Rio Lobo

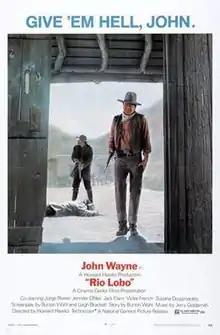
Theatrical release poster

Rio Lobo is a 1970 American Western film directed and produced by Howard Hawks and starring John Wayne, from a screenplay by Burton Wohl and Leigh Brackett. The film was shot in Cuernavaca in the Mexican state of Morelos and in Tucson, Arizona. The musical score was composed by Jerry Goldsmith. It was the third Howard Hawks film to explore the theme of a town sheriff defending his office against belligerent local outlaws; the others were "Rio Bravo" (1959) and "El Dorado" (1966), both also starring John Wayne. "Rio Lobo" was the last film Hawks made.